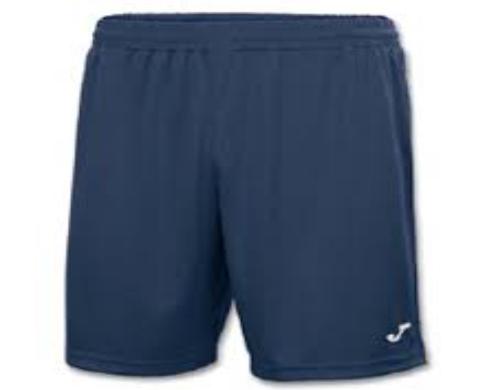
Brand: Joma-1
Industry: Clothes